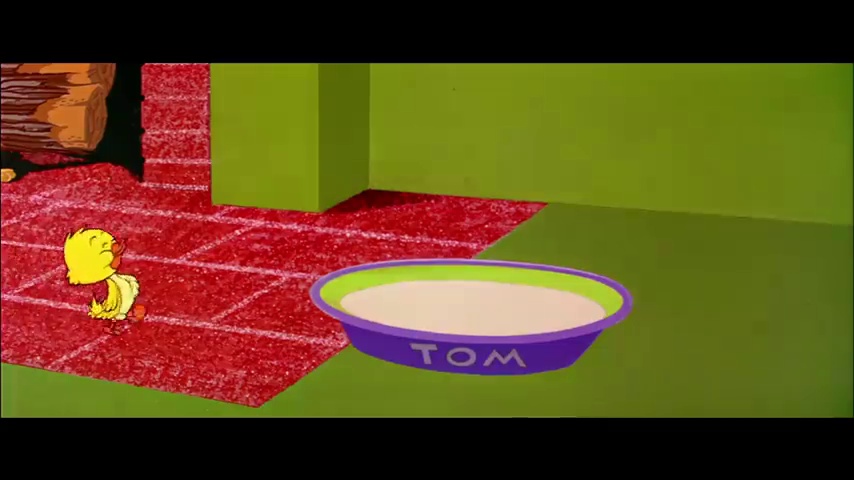
Portrait style: Cartoon Portrait